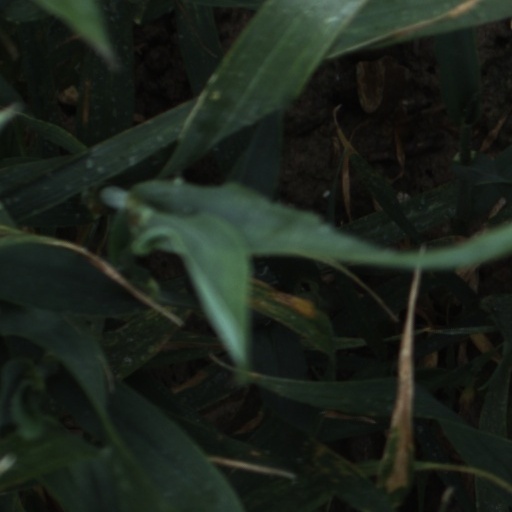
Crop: wheat